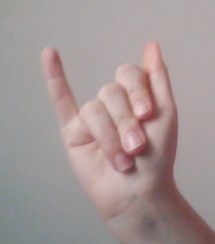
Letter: meem